Antonio Cinelli

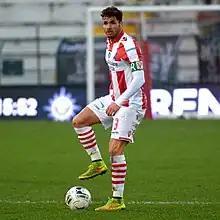
Cinelli in 2014

Antonio Cinelli (born 8 December 1989) is an Italian professional footballer who plays as a midfielder for club Sangiuliano.